Ministry of Environment (Denmark)

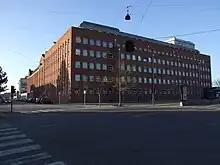
Ministry of Environment head office

Ministry of the Environment of Denmark is the Danish ministry in charge of almost all matters concerning environmental issues in Denmark. The head office is in Copenhagen.